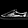
Label: Sneaker